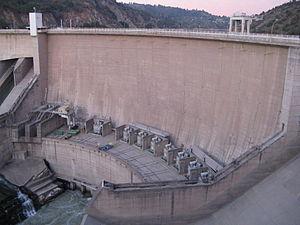
Le secteur de l'énergie au Chili est marqué par la pauvreté du pays en ressources fossiles : il ne produit que 25 % de ses besoins de gaz naturel et 13 % de ceux de charbon et importe la quasi-totalité de ses besoins en pétrole.